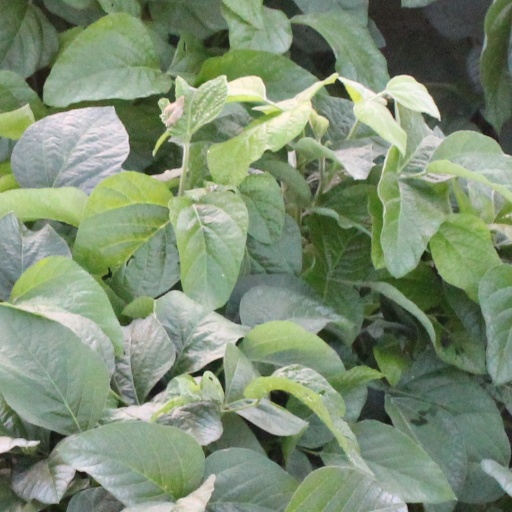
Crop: soybean